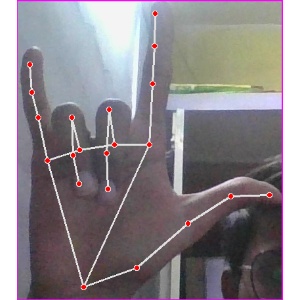
अक्षर: व